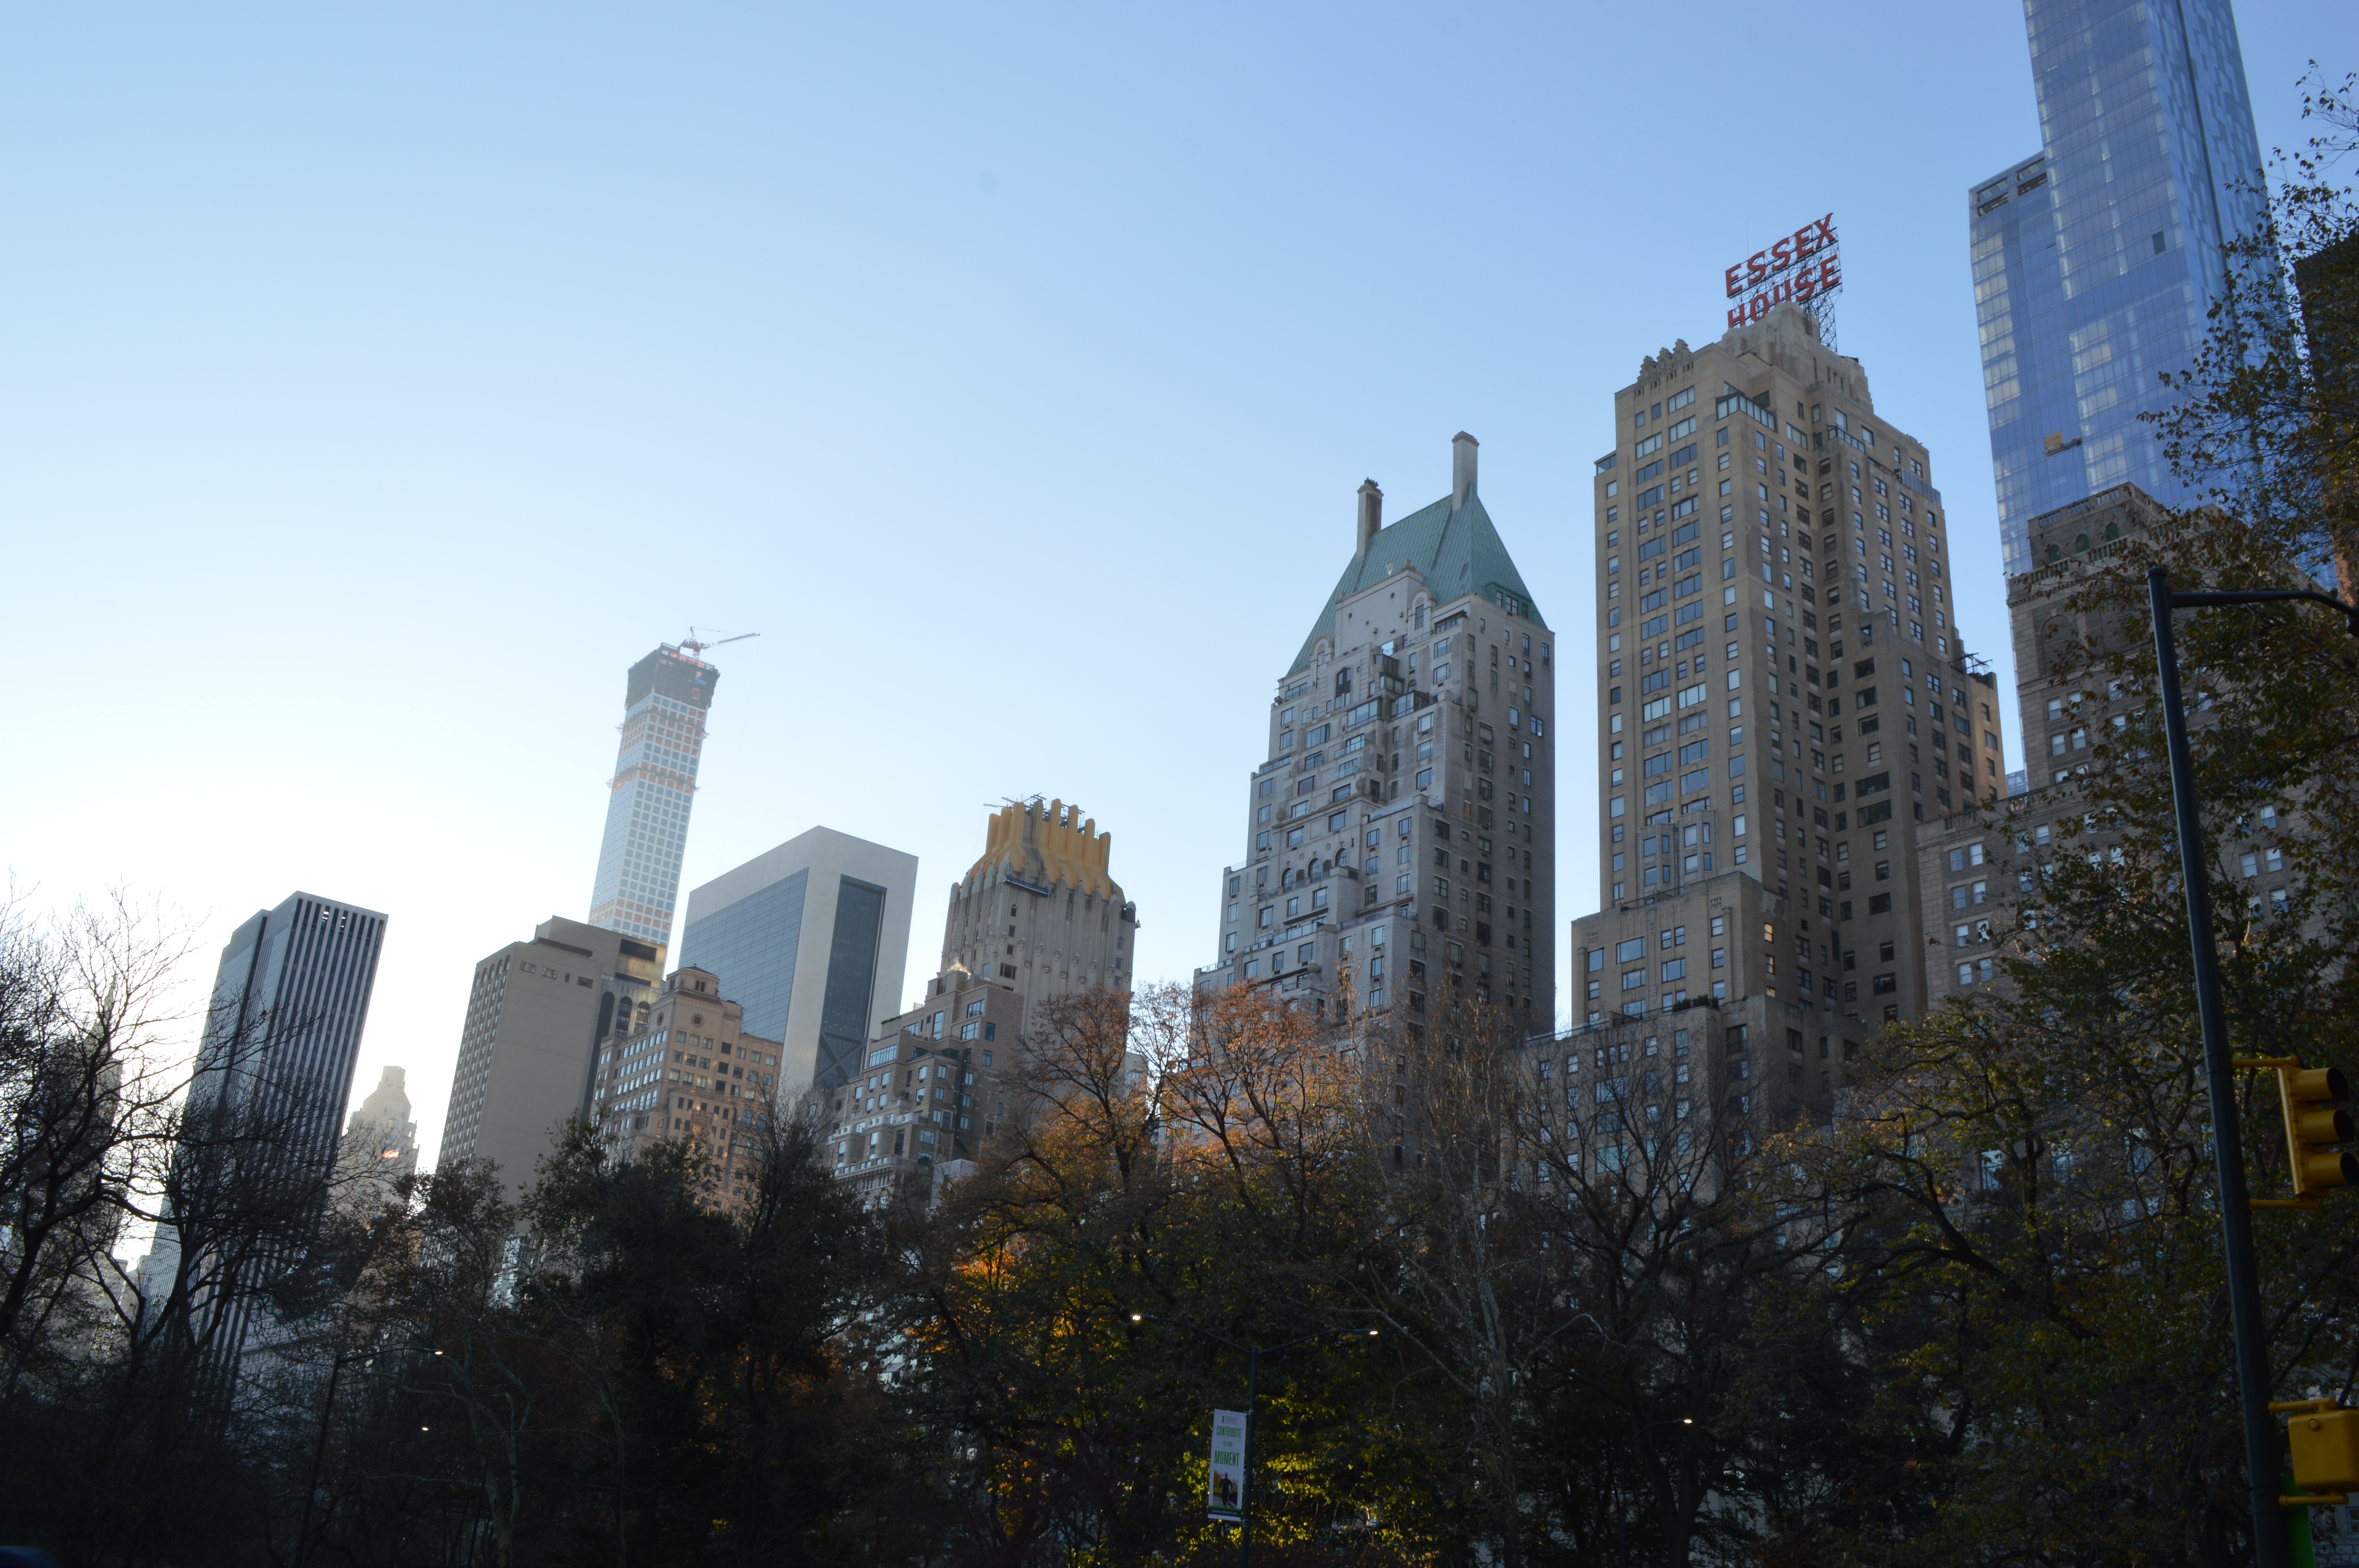
skyline, building, city, skyscraper, new york, cityscape, downtown, tower, landmark, cathedral, tourism, central park, tower block, united states, spire, metropolis, tours, urban area, human settlement